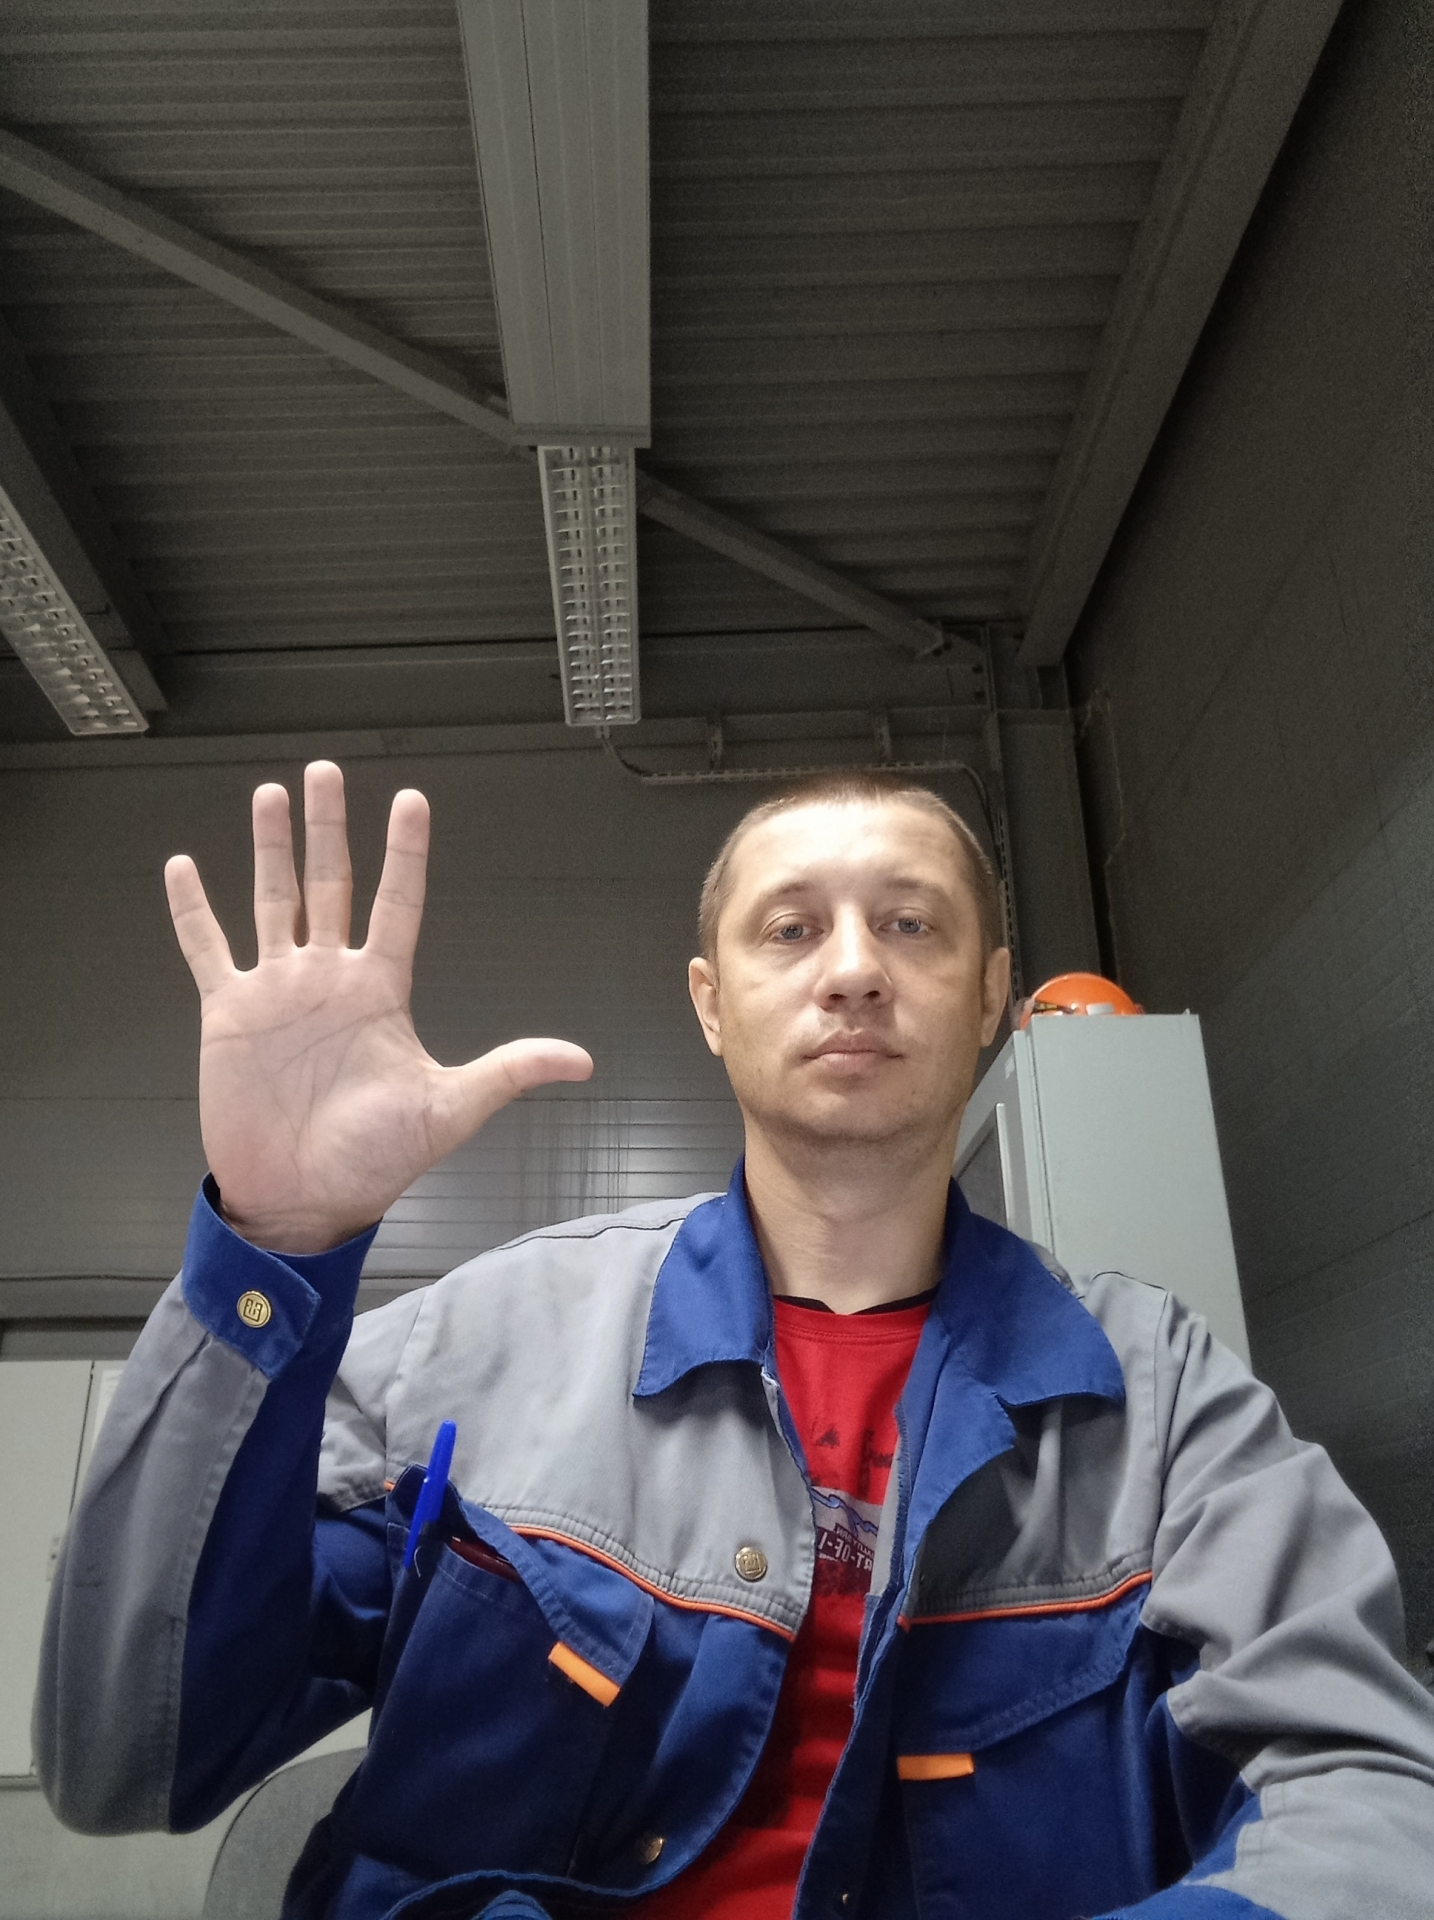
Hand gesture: palm